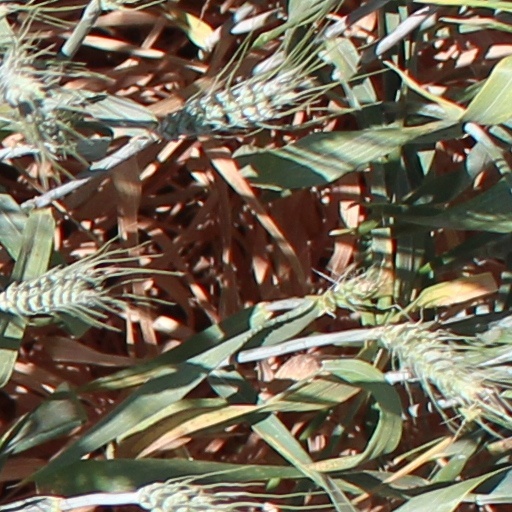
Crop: wheat